Giuseppe Zannoni

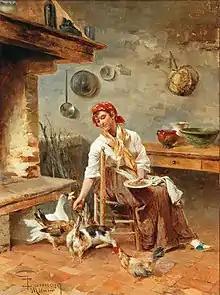
Giuseppe Zannoni, "Feeding the Animals" (oil on canvas)

Born in Verona, Zannoni studied at the Cignaroli Academy, receiving prizes at local exhibitions from 1865 to 1871. He travelled to Milan with his cousin, the sculptor Ugo Zannoni, and enrolled in the Brera Academy, where he was a pupil of Giuseppe Bertini. In 1877 he exhibited the painting "Marc Anthony reveals the bloody cloak of Caesar to the Roman people" in Naples; and in 1881 in Milan, with three genre paintings: "Arrivo degli sposi"; "Trastulli e ammonizioni"; "Cacciatore e volpe". In 1884 in Rome he exhibited: "Stanchezza"; "Vendemmia"; "Scorciatoia"; "Manca l ' acqua alle cascine"; "Lungo il Torrente di Val di Muggio", and "Genio in erba". Among other works "Il piasto"; "L'ozio ingannato" (1874); "La favorita", and "La preghiera". In 1887 in Venice he exhibited: "Sentinella"; "In assenza della nonna"; "Studi in cucina"; "Nella stalla"; "Prima neve" and "Buon giorno". In 1891, he sent to the Brera annual exhibition: "Luna di miele" and "Al mercato".